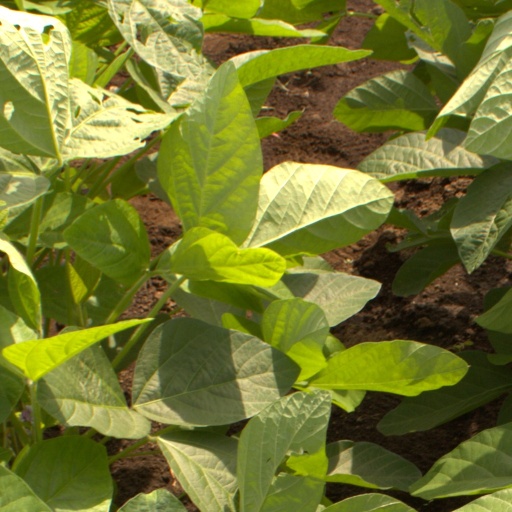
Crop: soybean